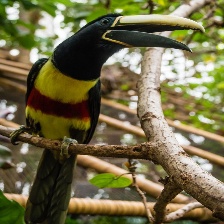
Species: COLLARED ARACARI
Scientific name: PTEROGLOSSUS TORQUATUS
ImageNet parent category: toucan